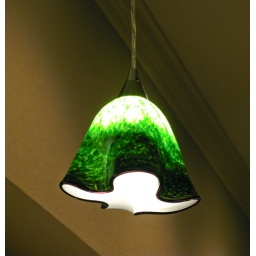
blown glass pendant lamp by Wolf Art Glass